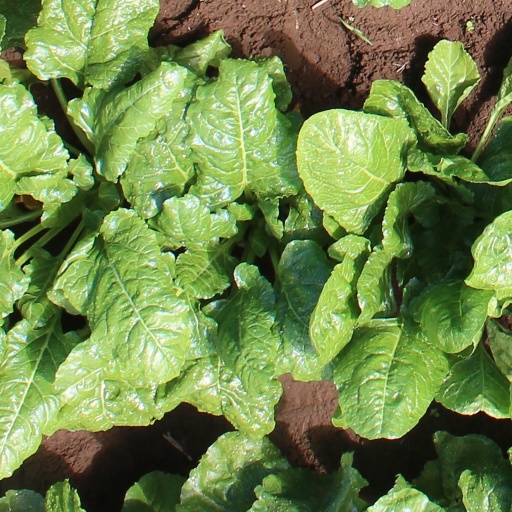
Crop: sugar beet